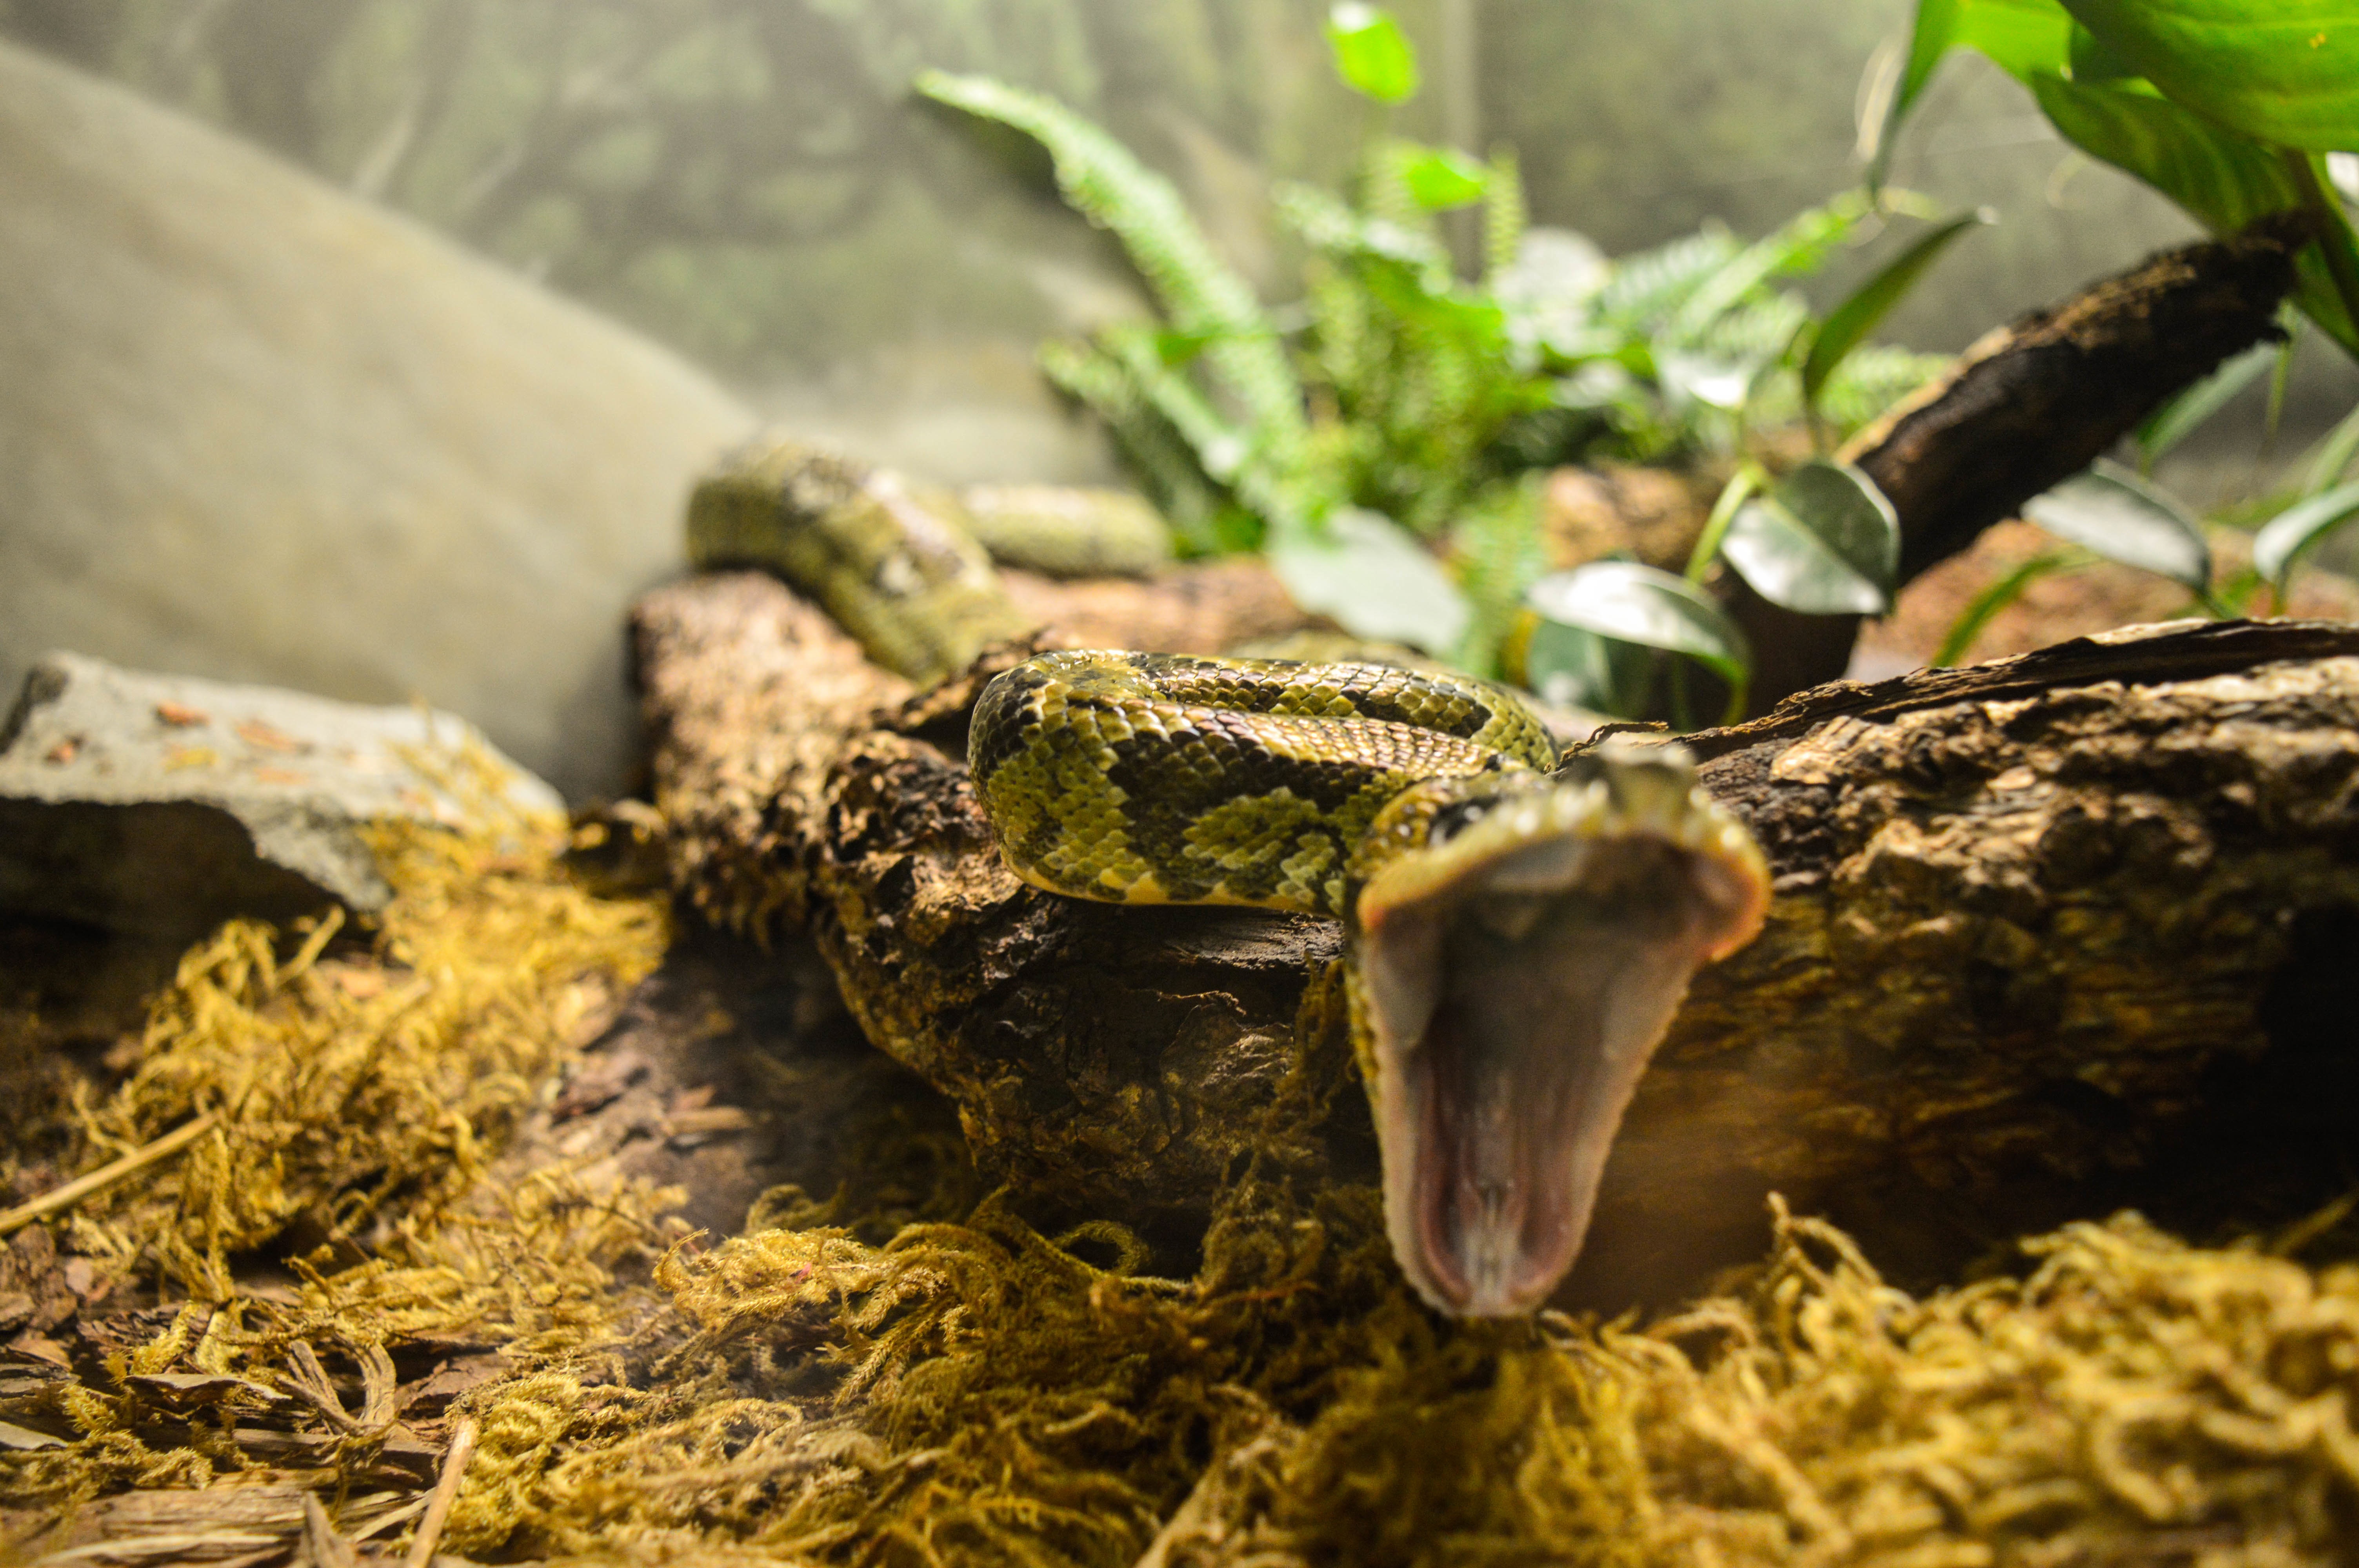
wildlife, biology, reptile, fauna, aquarium, vertebrate, macro photography